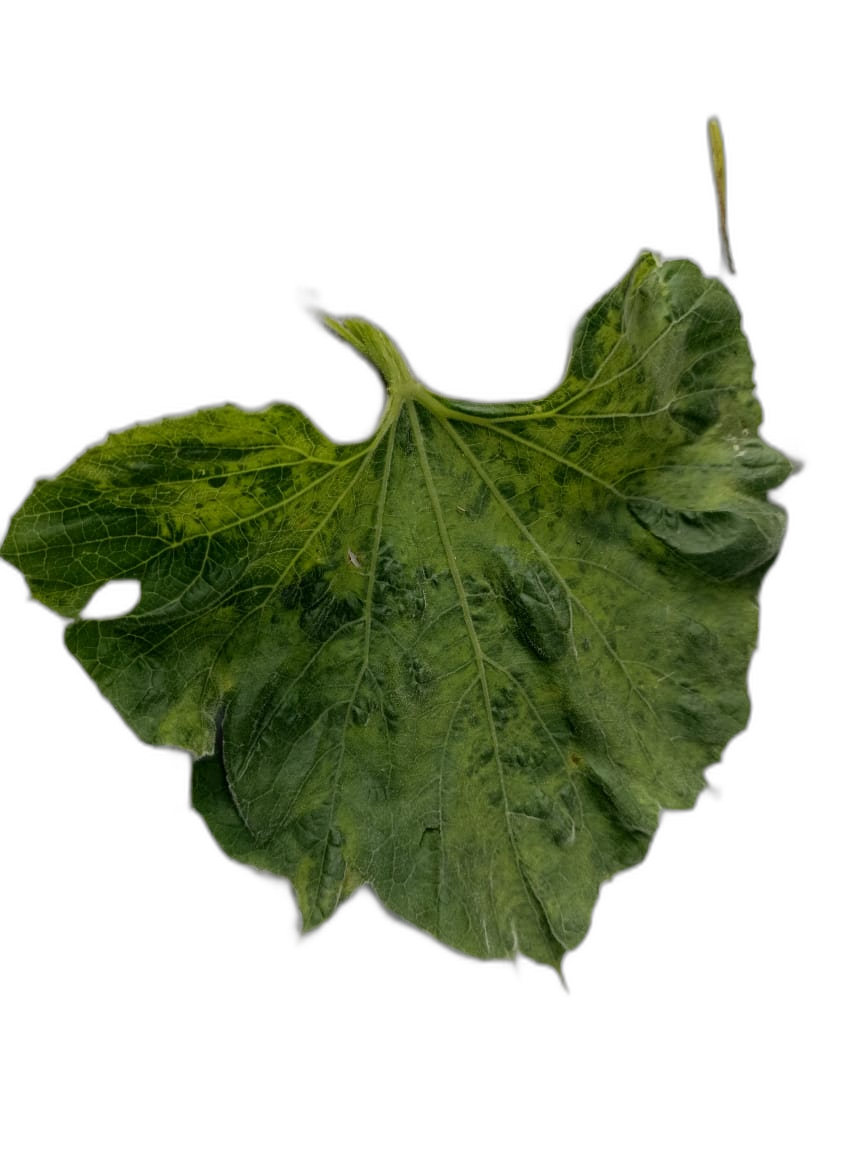
Crop: Bottle Gourd
Label: Mosaic_Virus